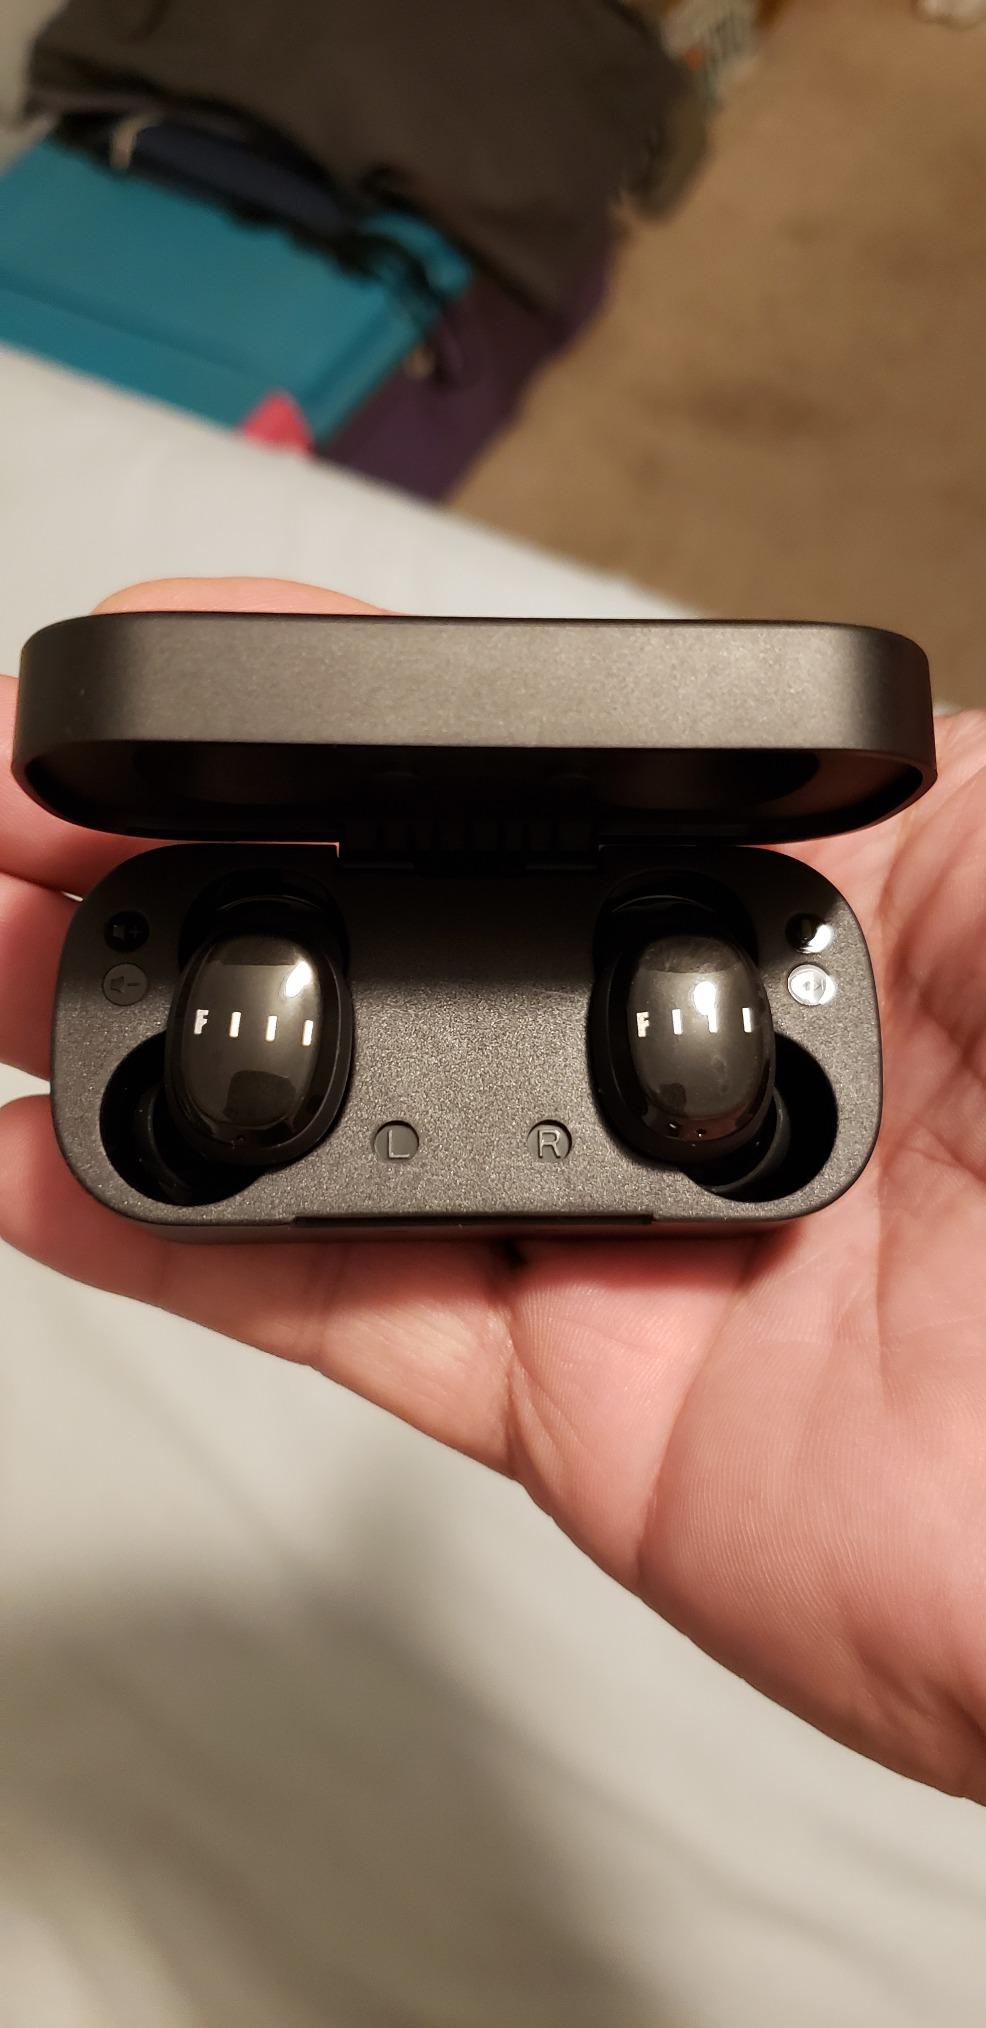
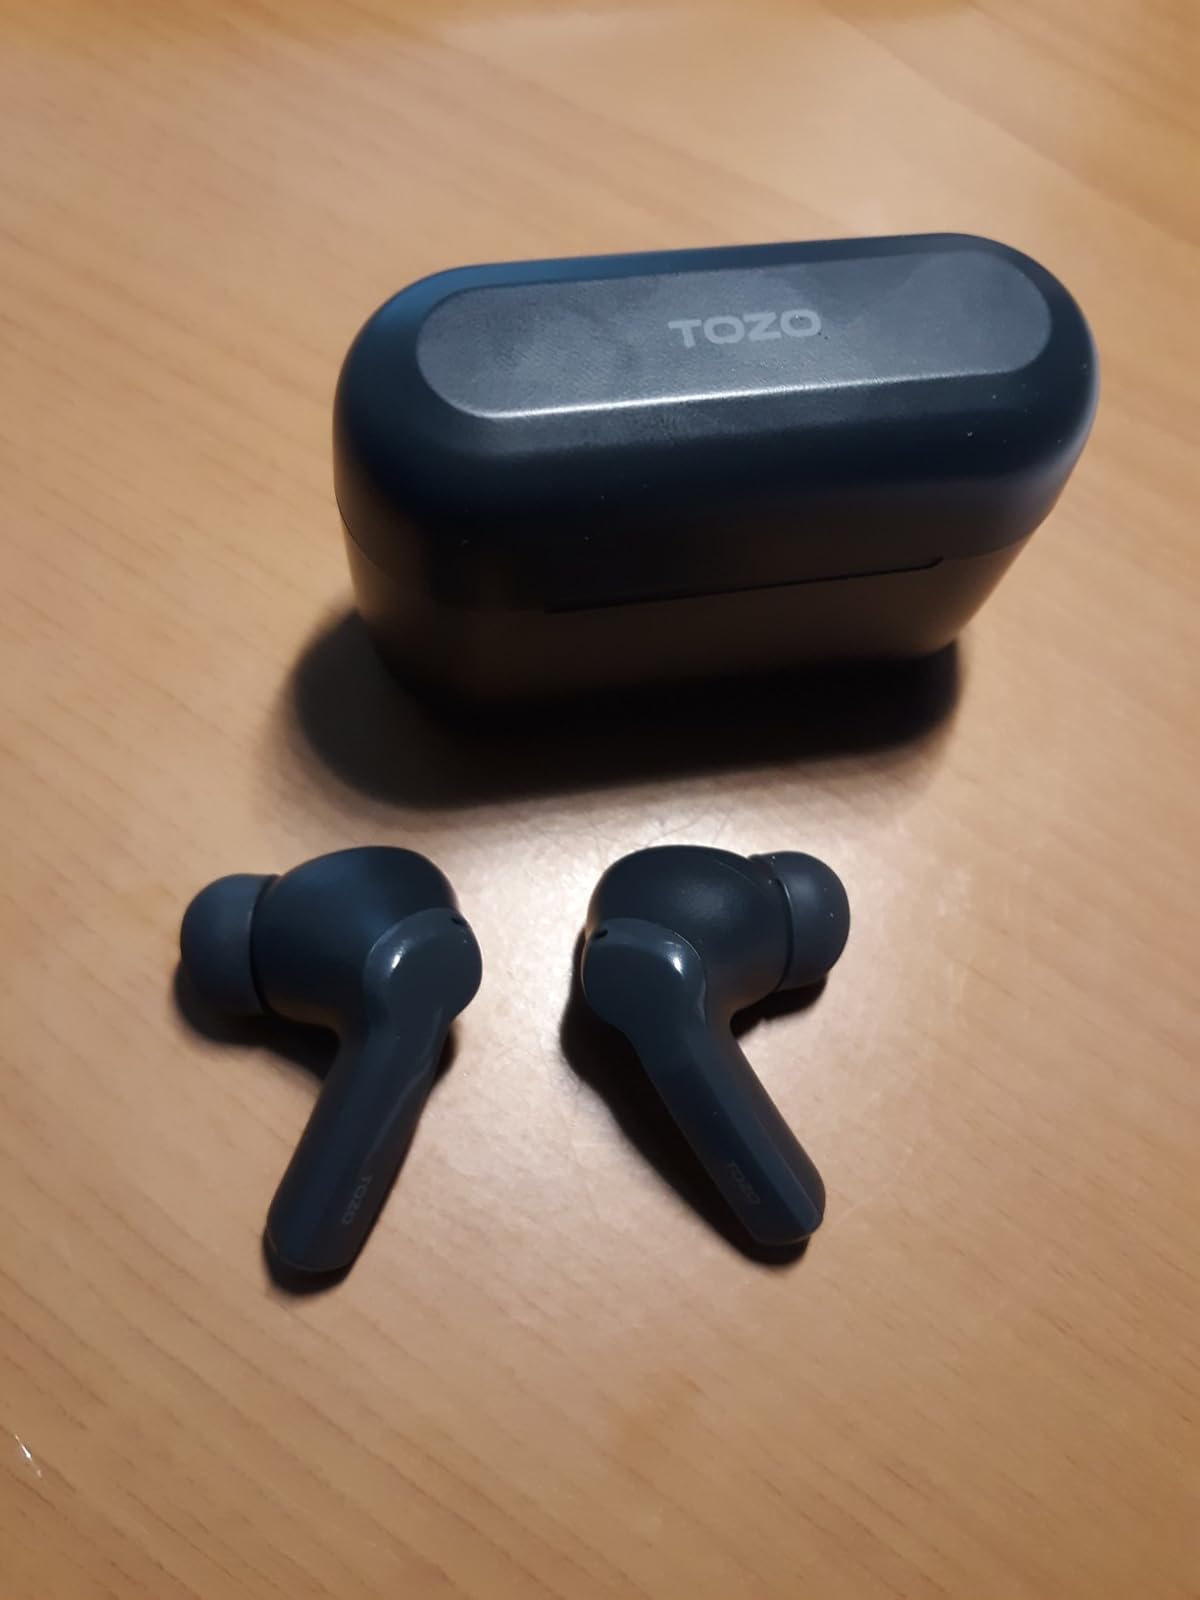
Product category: earbuds
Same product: no